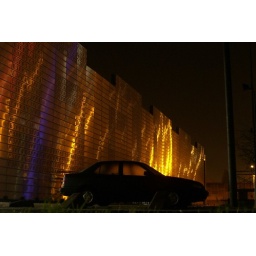
Netherlands, Rotterdam, Koperslagerstraat. Streetlights and company signs reflect in the shiny metalic wall coverings of the Gamma DIY-market.